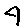
Label: 4